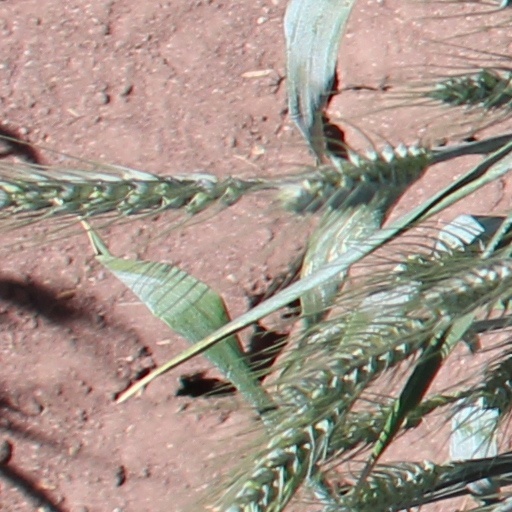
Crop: wheat